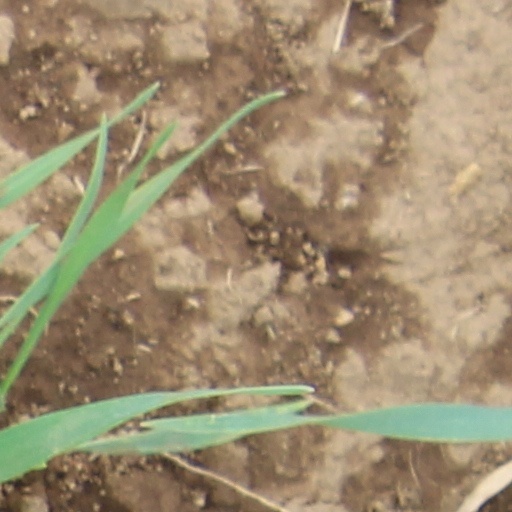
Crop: wheat